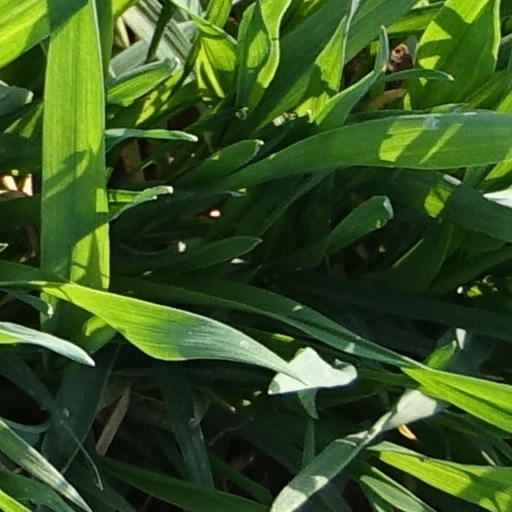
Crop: wheat